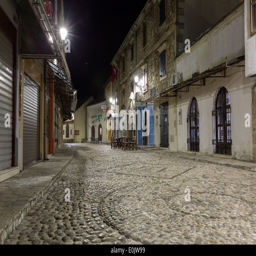
old historic town a night